Walk On (U2 song)

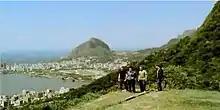
U2 in Rio de Janeiro. Screenshot from the international video.

The first video for "Walk On" - titled "International Version" - was directed by Jonas Åkerlund. Filming took place in November 2000 and was filmed in Rio de Janeiro during U2's two-day promotion there. Some shots, including the band playing with a soccer ball on a beach and the band meeting fans, were improvised and the video was made to be documentary styled. Åkerlund stated it will always be one of his favourite music videos. Later in February 2001, a second video - titled "U.S. version" - was directed by Liz Friedlander and filmed in London. Both were featured on the compilation DVD "U218 Videos". In response to Suu Kyi's condoning of 2017 hostilities, the "International Version" of the video on YouTube was edited, replacing a dedication to her at the end with a message in support of Rohingya Muslims in Myanmar.